Olde English Bulldogge

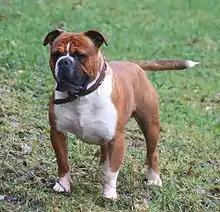
UKC Olde English Bulldogge male

The Olde English Bulldogge is an American dog breed, recognized by the United Kennel Club (UKC) in January 2014. The breed is listed in the UKC Guardian Dog Group. Five years prior to UKC recognition, the breed was registered by the former Canine Developmental, Health and Performance Registry (CDHPR), a privately held business located in Kalamazoo, Michigan. In the early 2000s, CDHPR had been working with the UKC under a unique agreement to develop breeding plans and strategies in an effort to produce improved breeds of dogs that would be accepted as purebred and, therefore, eligible for UKC registration.